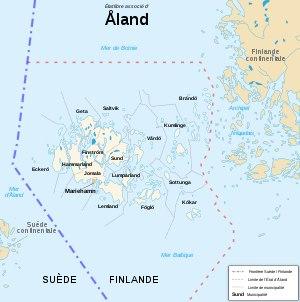
Åland est une province historique de Finlande et la seule entité territoriale de ce pays à jouir d'un statut d'autonomie gouvernementale. Elle est constituée de l'archipel du même nom comprenant environ 6 500 îles situées entre la Finlande et la Suède, à l'extrémité sud du golfe de Botnie. D'une superficie totale de 1 582,71 km², l'archipel compte 80 îles habitées et une population de 29 914 habitants en 2020. L'archipel est relié à la Finlande par une chaîne d'îlots alors que le golfe de Botnie le sépare plus nettement de la Suède.